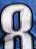
Number: 8